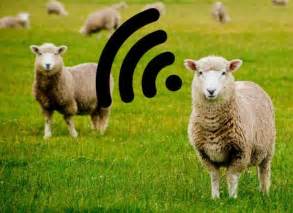
Label: pecora